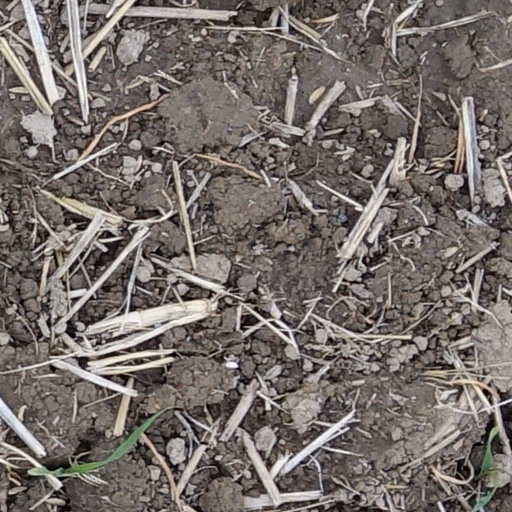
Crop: wheat